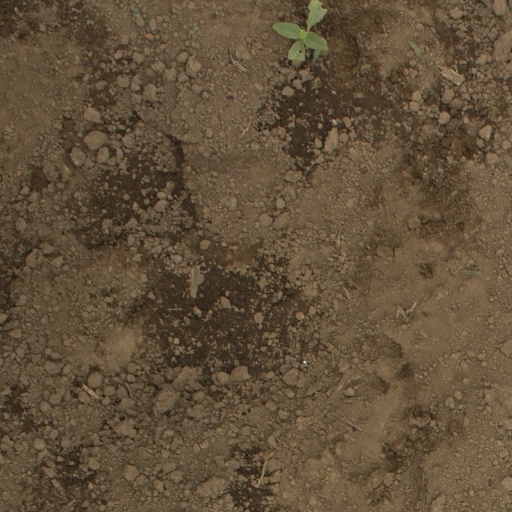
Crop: Jerusalem artichoke